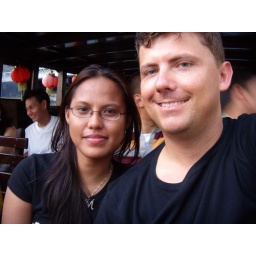
Miles and I while we were on a boat cruise of the river in Singapore. I love boats!